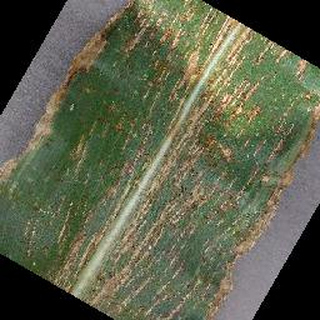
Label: corn_cercospora_leaf_spot